Western Mexico shaft tomb tradition

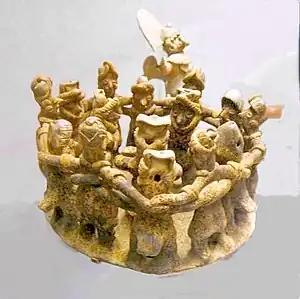
A characteristic circular ceramic tableau showing more than a dozen musicians and dancers

While these ceramics were obviously recovered as grave goods, there is a question of whether they were specifically created for a mortuary rite, or whether they were used prior to burial, perhaps by the deceased. While some ceramics do show signs of wear, it is as yet unclear whether this was the exception or the rule.